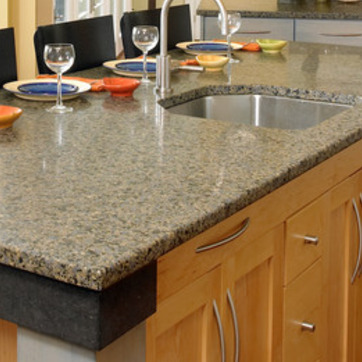
Material: polishedstone